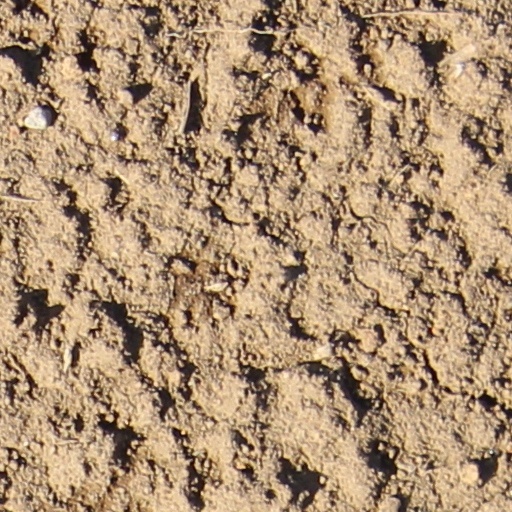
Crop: wheat